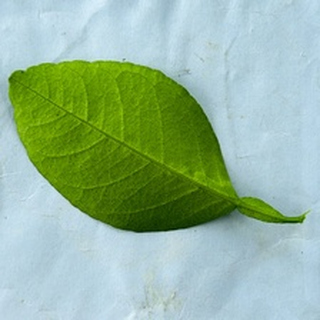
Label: healthy_lemon